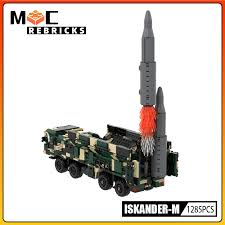
Label: Iskander